Henry Morton Stanley's first trans-Africa expedition

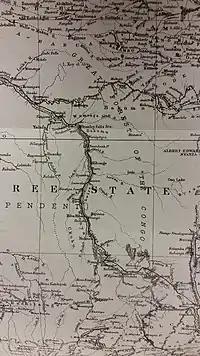
The black line indicates Stanley's route.

On May 27, 1876, the party arrived in Ujiji on the shore of Lake Tanganyika, the village where Stanley had famously met Livingstone a few years before. Their objective was to survey the lake, seeking inlets and outlets. By July 31 the of the lake perimeter was charted. Its main outlet was found to be the Lukuga River on the western shore. The depth of the lake was measured to be in excess of .